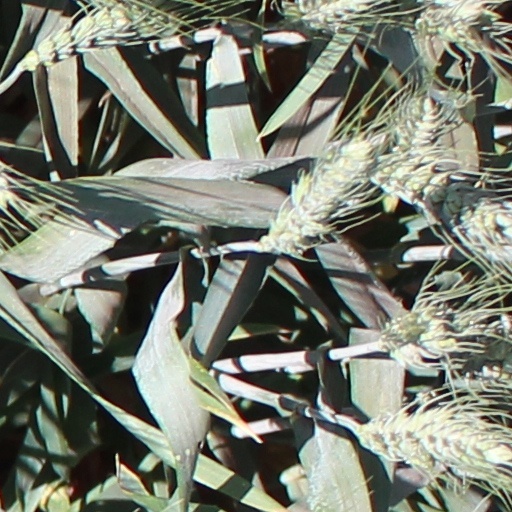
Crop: wheat